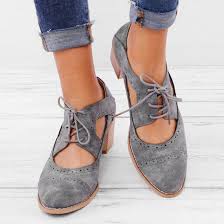
Label: Brogue